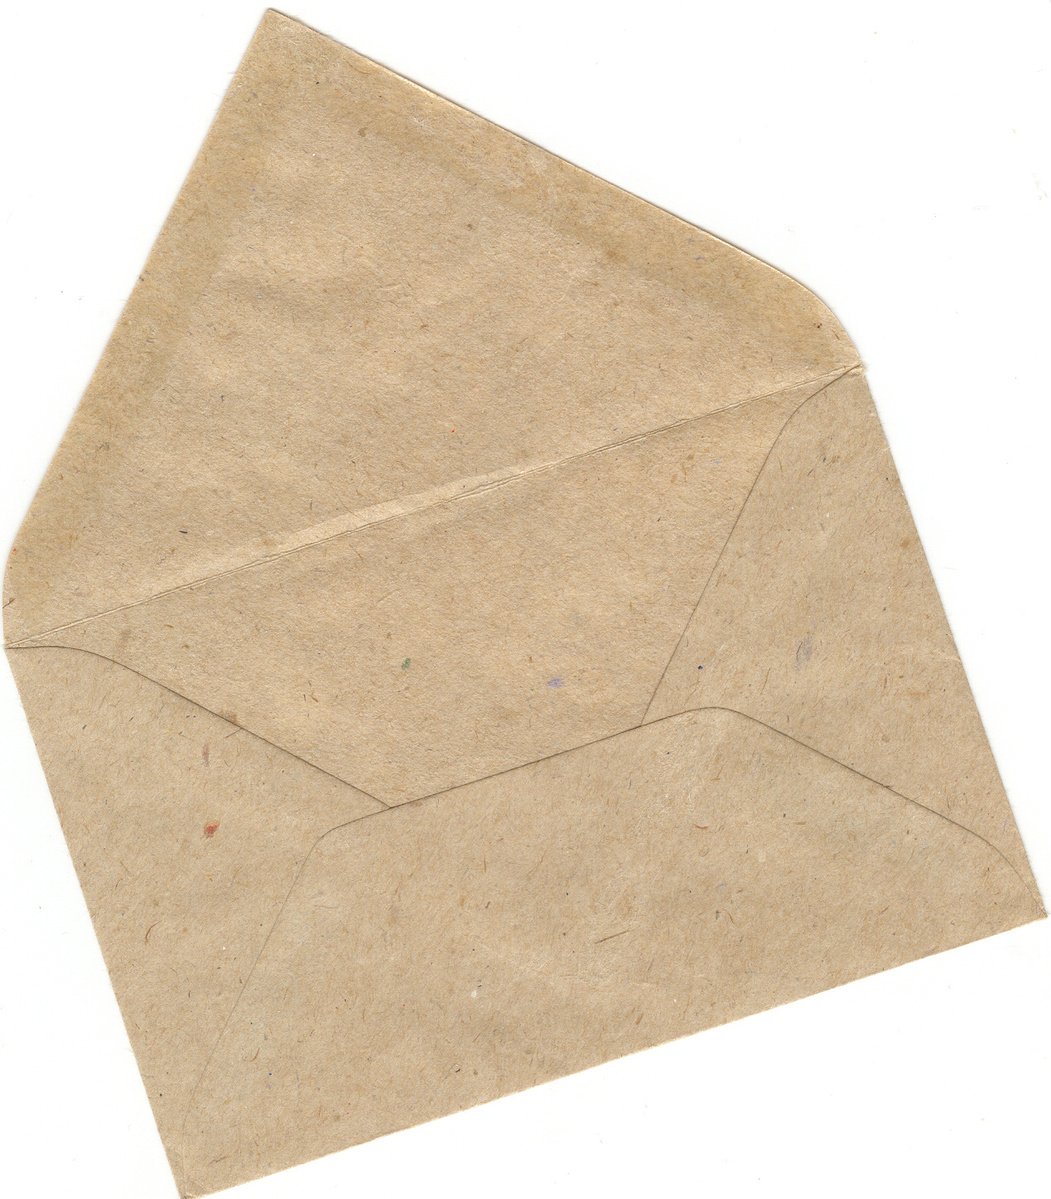
Label: cardboard